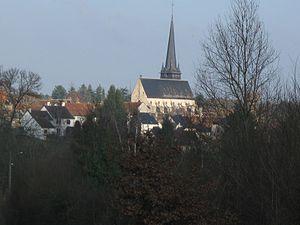
Ouzouer-sur-Trézée vue du sud.